Bournemouth Corporation Tramways

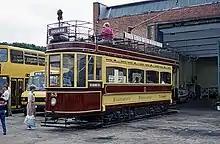
No 85 at Mallard Road depot in 1989

Bournemouth tram number 85 is now preserved and on static display at the National Tramway Museum, before its transfer it was displayed at the Museum of Electricity in Christchurch.